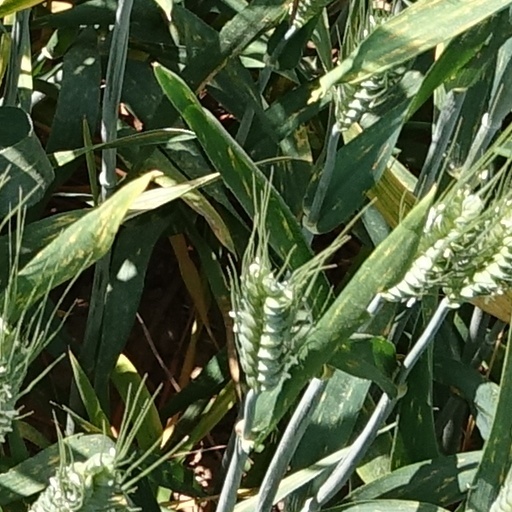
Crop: wheat